Otoya Yamaguchi

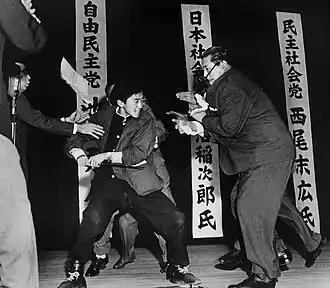
A photograph taken by Yasushi Nagao of Otoya Yamaguchi attempting to stab Inejirō Asanuma for a second time.

was a Japanese right-wing ultranationalist youth who assassinated Inejirō Asanuma, chairman of the Japan Socialist Party, on 12 October 1960.